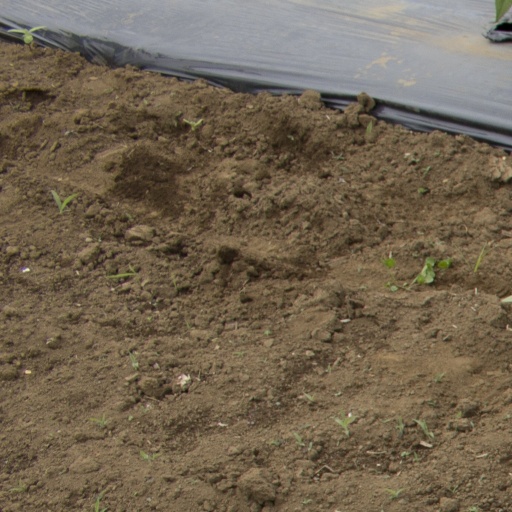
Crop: Jerusalem artichoke